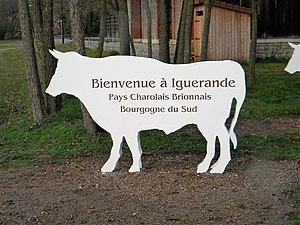
Panneau de bienvenue à Iguerande
Iguerande est une commune française située dans le département de Saône-et-Loire en région Bourgogne-Franche-Comté.